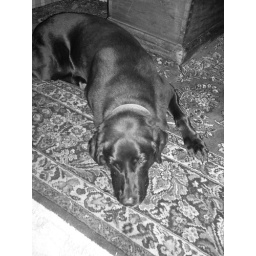
Black dog in Black and white